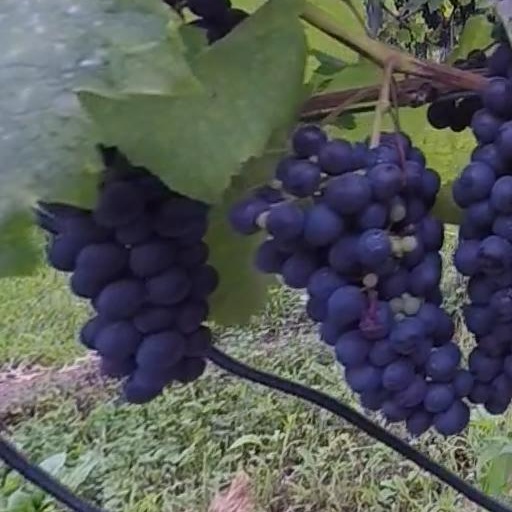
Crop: grape